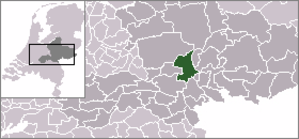
Arnhem est une commune néerlandaise, chef-lieu de la province de Gueldre, dans l'est des Pays-Bas. Arnhem est située sur le Rhin inférieur et compte 150 000 habitants, au 1ᵉʳ janvier 2012, faisant ainsi partie des dix villes les plus peuplées des Pays-Bas.